Beer Ajam

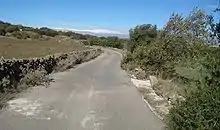
Landscape with Mount Hermon on the horizon

The climate is moderate in the summer, and cold in the winter. The village is surrounded by forests, where oak, Butm, Azaapop, wild peach, and pear trees abound. Wild animals include the fox and jackal, wild pig, wild Gharbra and others, in addition to several types of birds, including the Album, Hoopoe, local swallow, league, and Arur.